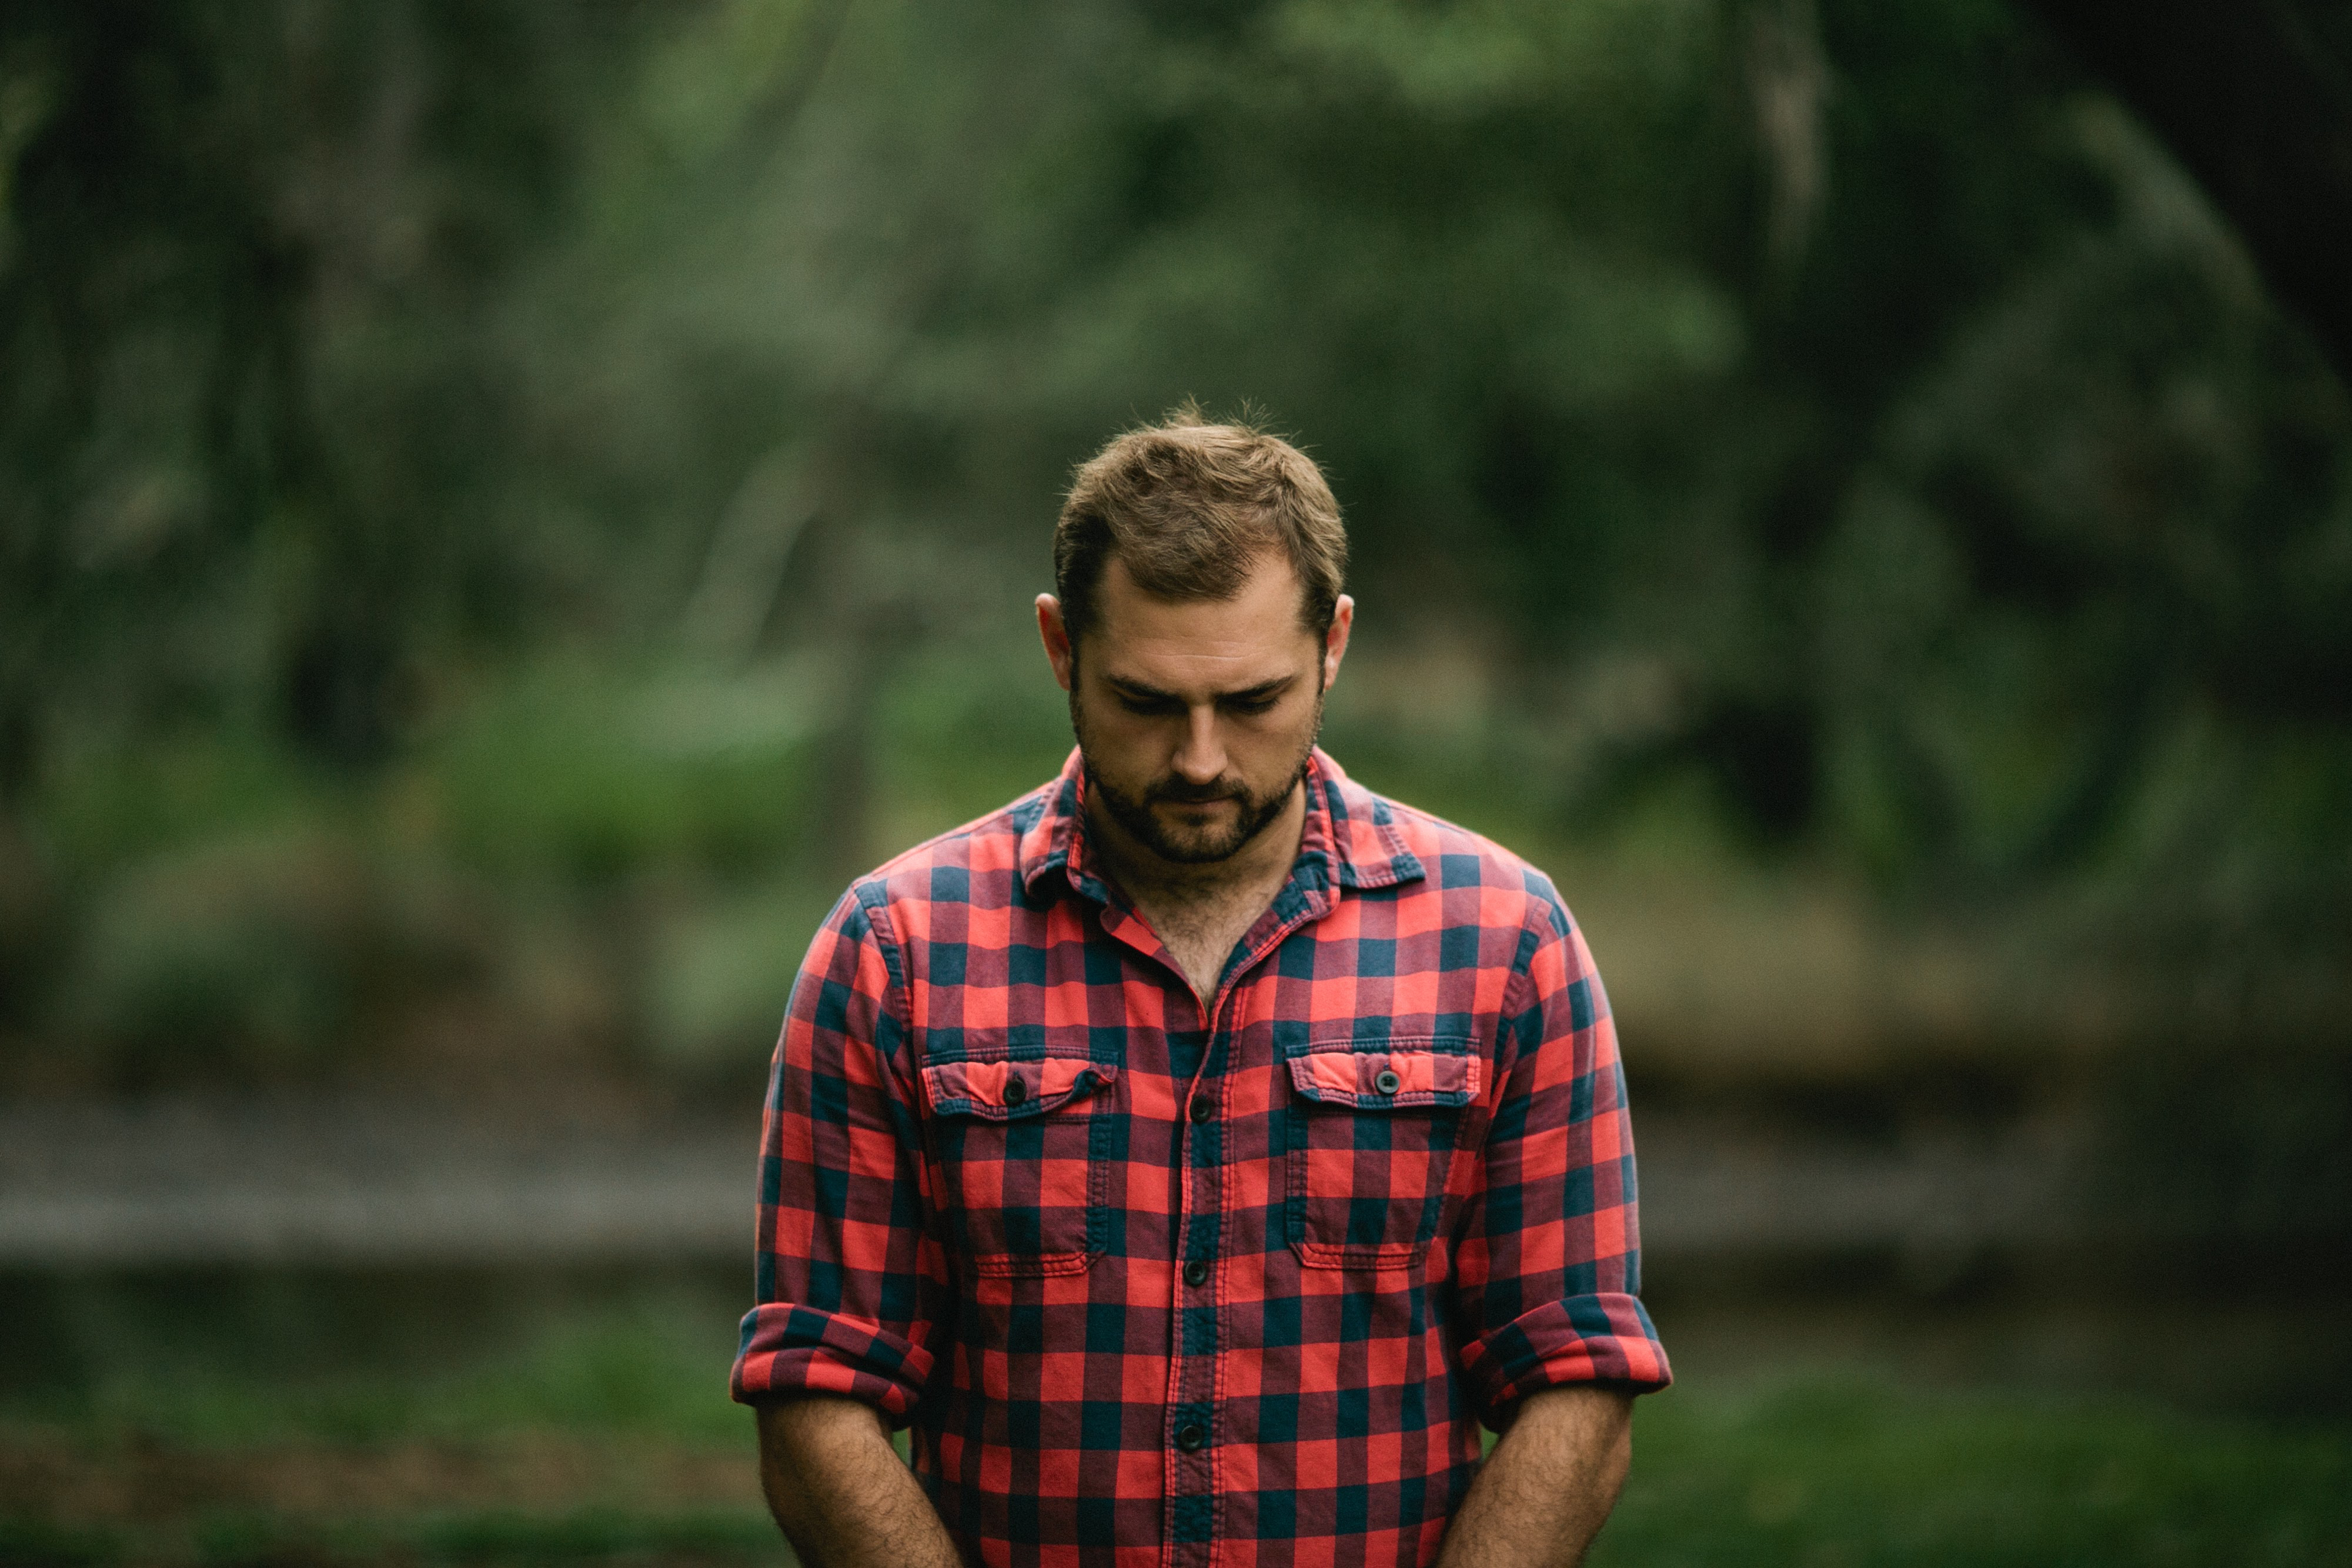
man, grass, person, people, photography, male, guy, portrait, green, plaid, shirt, photo shoot, portrait photography